American mink

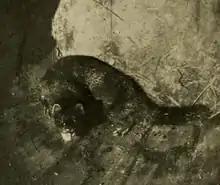
Southern mink ("N. v. vulgivagus") in a threatening posture

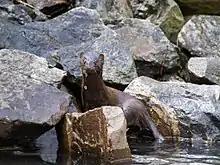
American mink emerges from a pond in Portland, Maine.

American mink territories are held by individual animals with minimal intrasex overlap, but with extensive overlap between animals of the opposite sex. Most territories are in undisturbed, rocky coastal habitats with broad littoral zones and dense cover. Some are on estuaries, rivers and canals near urban areas. Home ranges are typically long, with male territories larger than females'. As long as it is close to water, the American mink is not fussy about its choice of den. Mink dens typically consist of long burrows in river banks, holes under logs, tree stumps, or roots and hollow trees, though dens located in rock crevices, drains, and nooks under stone piles and bridges are occasionally selected. The burrows they dig themselves are typically about four inches in diameter and may continue along for at a depth of . The American mink may nest in burrows dug previously by muskrats, badgers and skunks, and may also dig dens in old ant hills. The nesting chamber is at the end of a four-inch tunnel, and is about a foot in diameter. It is warm, dry, and lined with straw and feathers. The American mink's dens are characterized by a large number of entrances and twisting passages. The number of exits varies from one to eight.